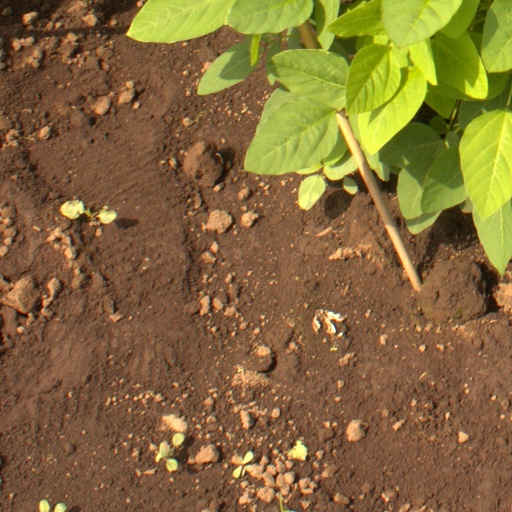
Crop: soybean